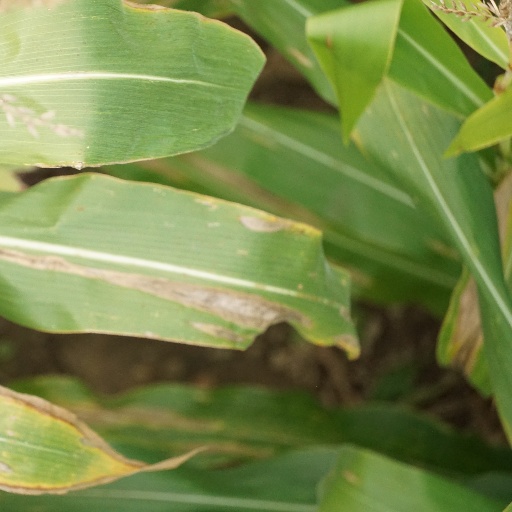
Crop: maize; corn